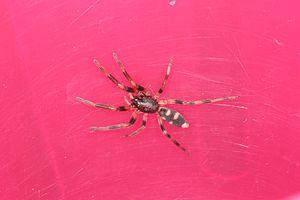
Lampona murina est une espèce d'araignées aranéomorphes de la famille des Lamponidae.